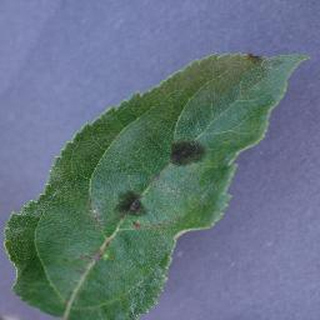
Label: apple_apple_scab